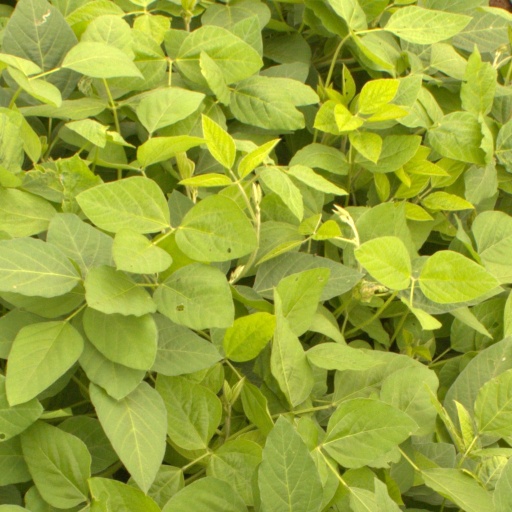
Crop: soybean